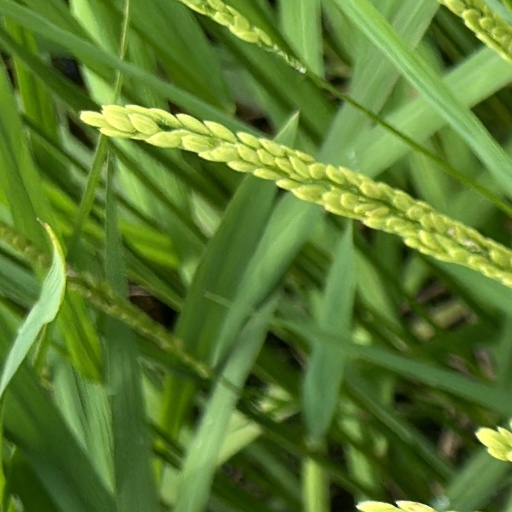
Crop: rice